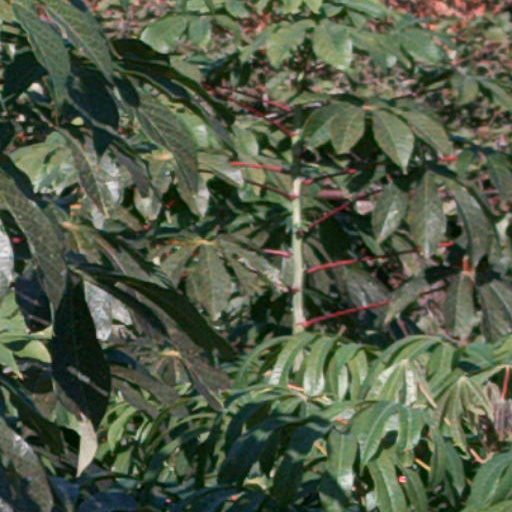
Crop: cassava